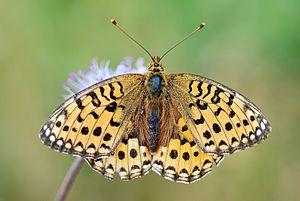
Le Grand nacré est une espèce paléarctique de lépidoptères de la famille des Nymphalidae et de la sous-famille des Heliconiinae.